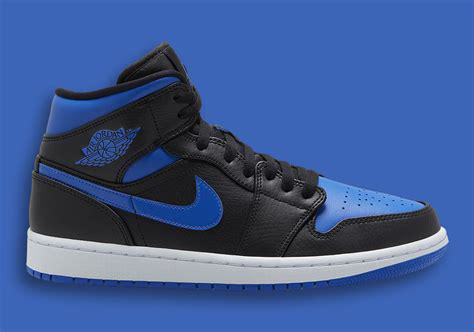
Brand: Nike
Model: Air Jordan 1